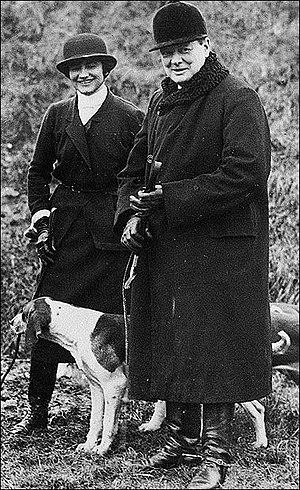
Gabrielle Chasnel, dite « Coco Chanel », est une créatrice de mode, modiste et grande couturière française, née le 19 août 1883 à Saumur et morte le 10 janvier 1971 à l'hôtel Ritz de Paris.